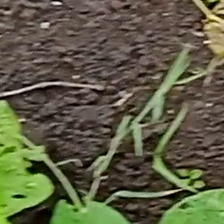
Weed species: Harali_(Cynodon_dactylon)